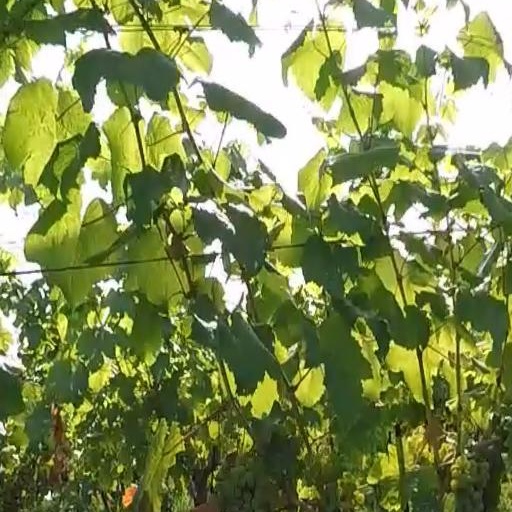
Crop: grape